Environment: real
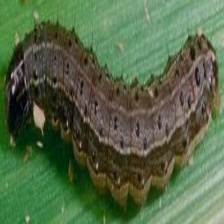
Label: fall_armyworm